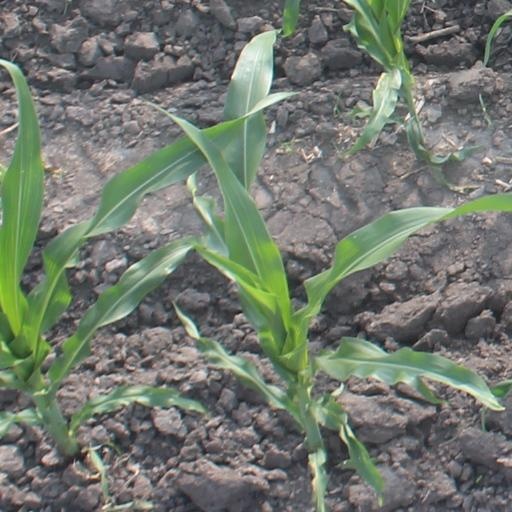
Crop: maize; corn